Olmec colossal heads

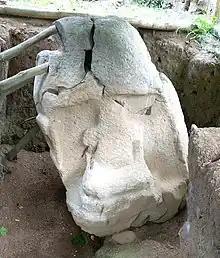
Takalik Abaj Monument 23 was possibly the only Olmec head outside the Olmec heartland and was reworked into a throne.

La Venta Monument 3 stands high and measures wide by deep; it weighs 12.8 tons. Monument 3 was located a few metres to the east of Monument 2, but was moved to the Parque-Museo La Venta in Villahermosa. Like the other La Venta heads, its context has been radiocarbon dated to between 1000 and 600 BC. It appears unfinished and has suffered severe damage through weathering, making analysis difficult. It had a large headdress that reaches to the eyebrows but any details have been lost through erosion. Straps descend in front of each ear and continue to the base of the monument. The ears are wearing large flattened rings that overlap the straps; they probably represent jade ornaments of a type that have been recovered in the Olmec region. Although most of the facial detail is lost, the crinkling of the bridge of the nose is still evident, a feature that is common to the frowning expressions of the other Olmec colossal heads.